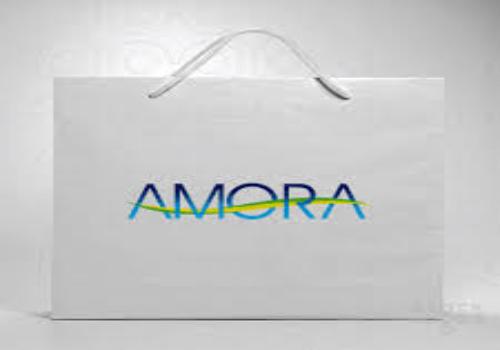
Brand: Amora
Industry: Food